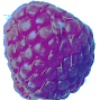
Label: Raspberry 1